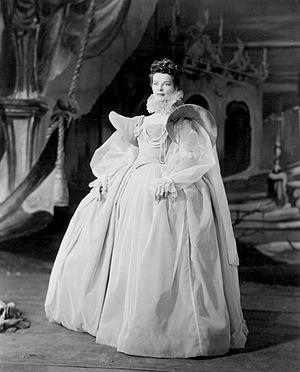
Katharine Hepburn [ˈkæθrɪn ˈhɛpˌbɝn], née le 12 mai 1907 à Hartford et morte le 29 juin 2003 à Old Saybrook, est une actrice américaine.